Leonardo Bonucci

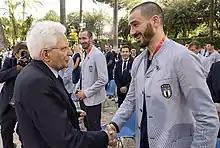
Bonucci ("right") and President of Italy Sergio Mattarella ("left") shaking hands following Italy's UEFA Euro 2020 win

On 2 August 2018, Bonucci returned to Juventus as part of a swap deal with Milan involving Mattia Caldara; both Bonucci and Caldara were tagged for €35 million transfer fee. He signed a five-year contract until 30 June 2023.